A. J. Croce

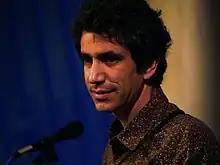
Croce performing in 2007

Adrian James "A.J." Croce (born September 28, 1971) is an American singer-songwriter. His parents are Ingrid Croce and Jim Croce.